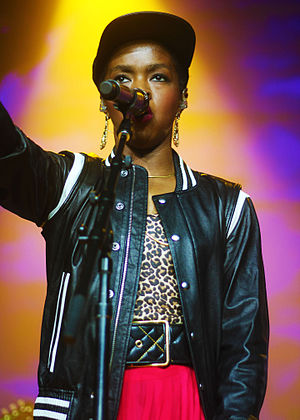
Lauryn Hill
Lauryn Hill i 2014.
Lauryn Noel Hill er en amerikansk sanger, producer og skuespiller. Hun blev i begyndelsen af sin karriere primært kendt som forsangeren i det populære band The Fugees.